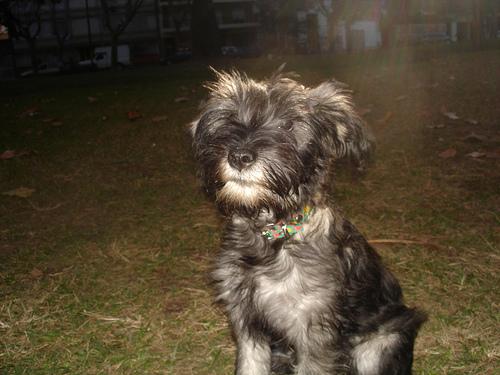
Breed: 220-n000053-standard_schnauzer